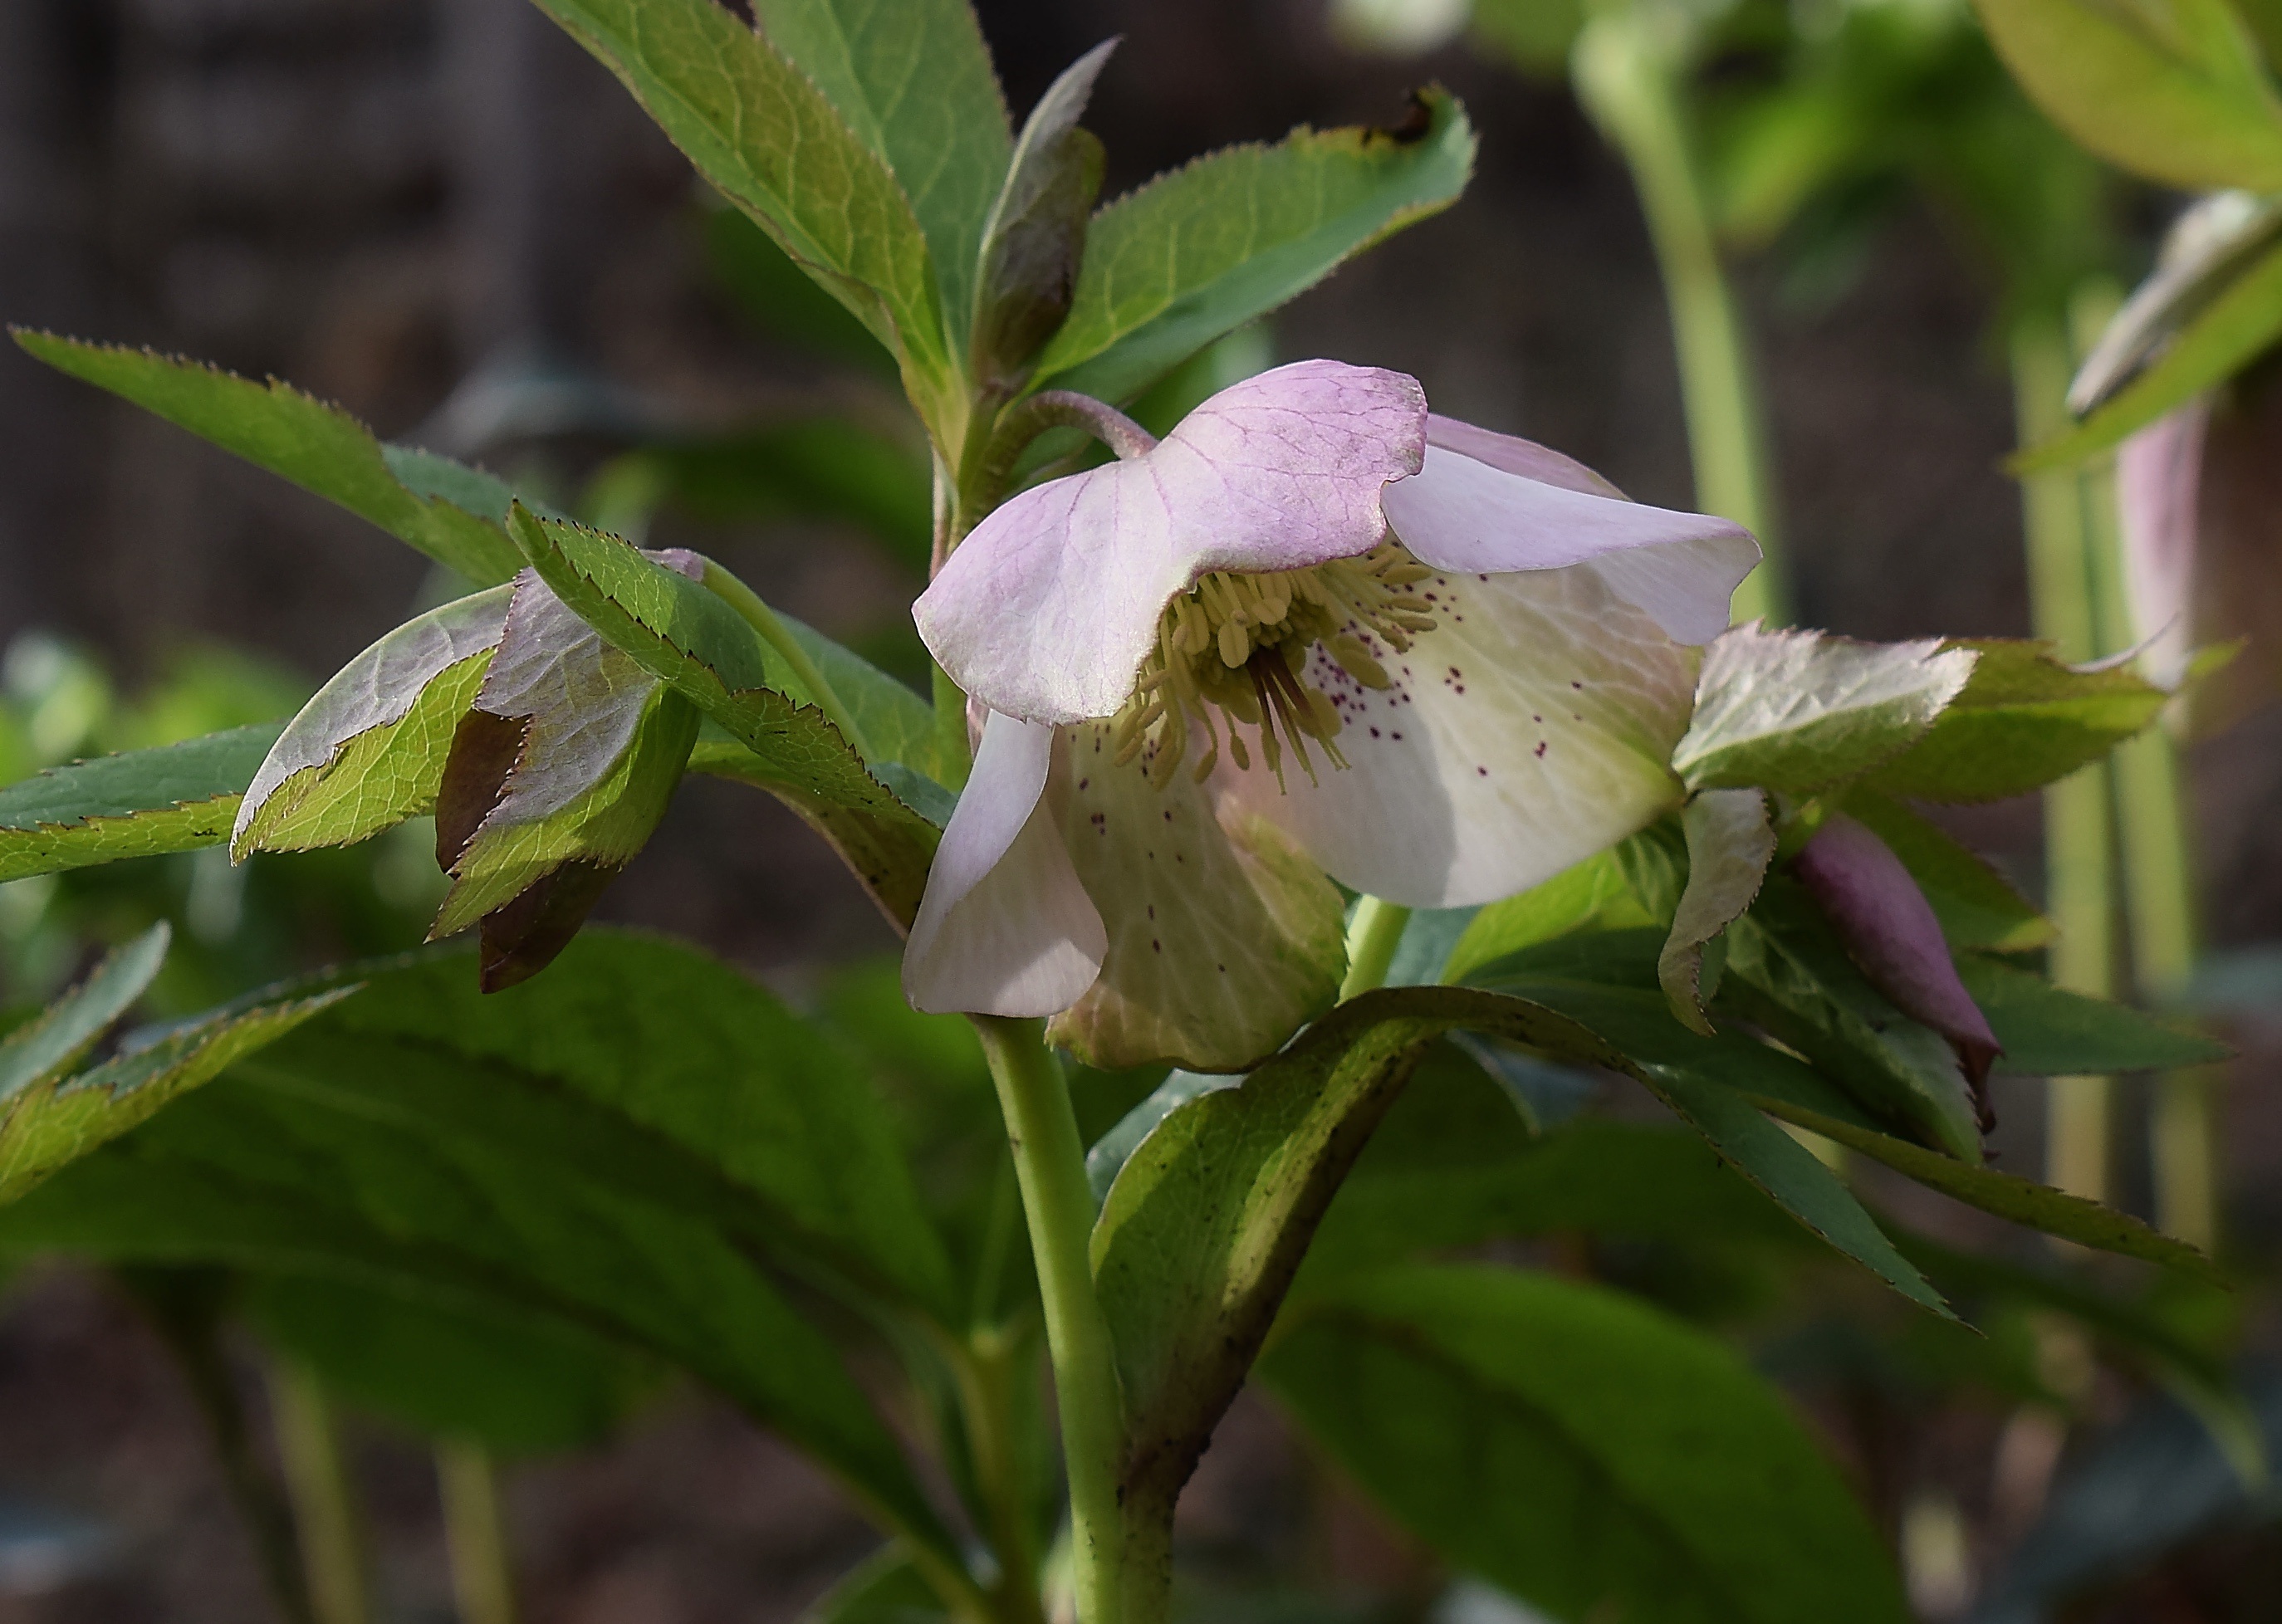
nature, blossom, plant, white, leaf, flower, bloom, green, natural, botany, garden, pink, flora, wildflower, shrub, bud, flowering plant, hellebore, land plant, lenten rose, pink hellebore, pink lenten rose